David Ackerman House

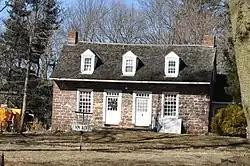

The David Ackerman House is a historic stone house located at 415 E. Saddle River Road in the village of Ridgewood in Bergen County, United States. It was built around 1750–1760. It was documented as the David Ackerman-Naugle House by the Historic American Buildings Survey (HABS) in 1936. The house was added to the National Register of Historic Places on January 10, 1983, for its significance in architecture and exploration/settlement. It was listed as part of the Early Stone Houses of Bergen County Multiple Property Submission (MPS).